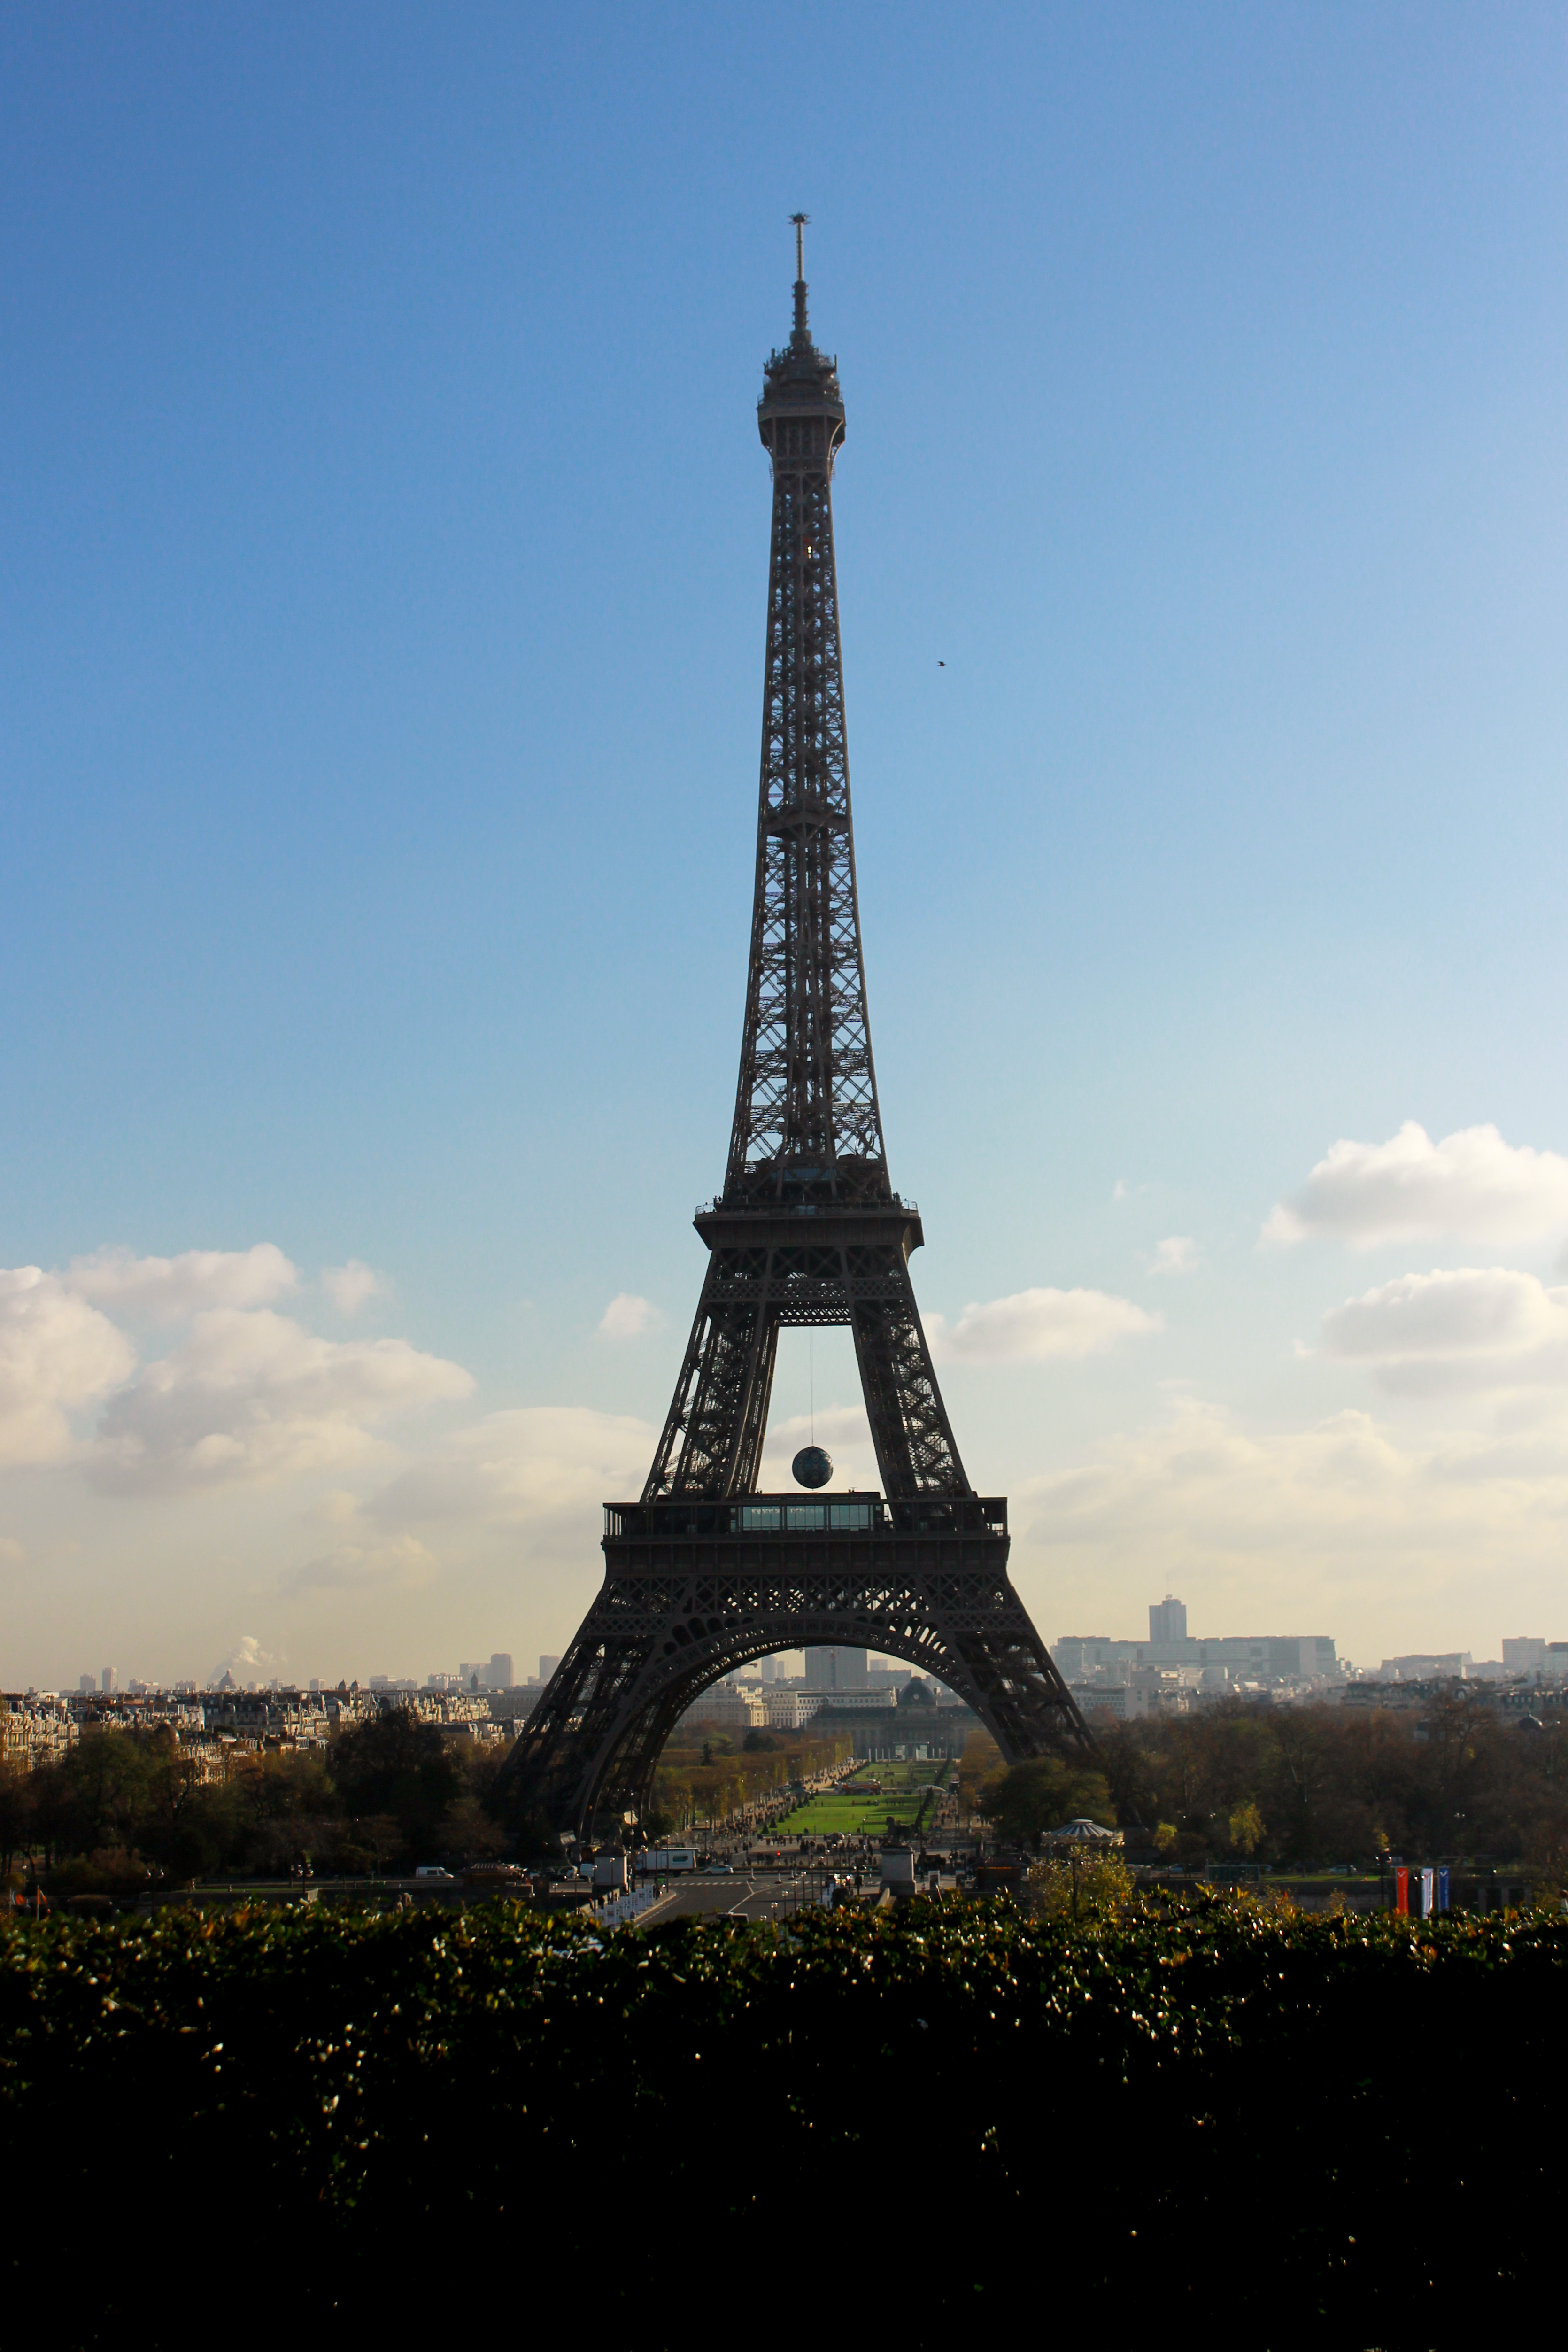
horizon, sky, skyline, city, eiffel tower, paris, skyscraper, urban, monument, cityscape, dusk, evening, reflection, tower, landmark, outdoors, spire, steeple, tourist attraction